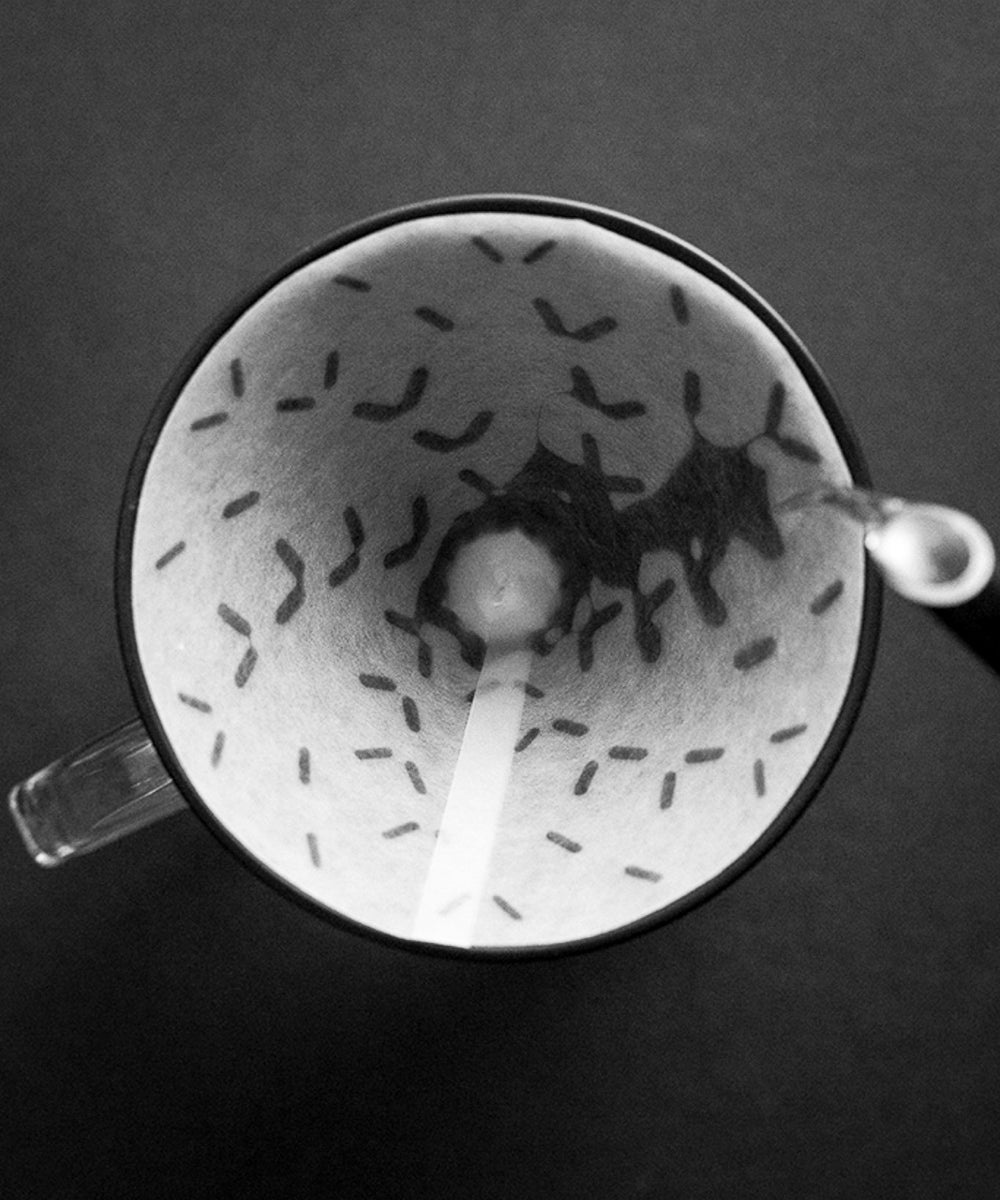
SIBARIST graycano Special Edition Fast Cone Filter
Brand: Slow Pour Supply
As a safety precaution, all filters are final sale and not returnable. A perfect fit with your graycano Reinvent your recipes, reach new cups, and rediscover your coffees! Made specifically for the graycano brewer, the SIBARIST Special edition graycanois a conical filter redesigned to fit perfectly with the graycano brewer. This special edition has the proper angles and diameters to ensure a perfect fit over the Lava Ribs, promoting even extraction through maintaining water flow and temperature consistency, allowing you to accentuate the floral notes and fruit forward notes yet maintaining a balance cup quality using lower range water temperatures. comparison between SIBARIST graycano version and regular SIBARIST Cone S CONSISTENCY The science behind the Graycano Special Edition Filter: The graycano special edition is a redesigned SIBARIST CONE S FAST Specialty Coffee Filter. Its angle was adjust to fit the internal conical walls of the graycano dripper, which has a different angle as other conical drippers (for instance the V60). With just a slight angle difference of -2,75o on the filter shape (once folded), the new filter fits perfectly over the graycano Lava Ribs. This prevents unwanted and random filter positioning, like tilted sitting or uneven contact with conical walls.The most common causes of uneven brewing are uneven extractions and inconsistent consistency. This adjustment brings the filter to a perfect fit for high consistency in extraction and flowrate. Each time when the paper filter sits differently inside the graycano dripper, it disrupts these circulations by either detaining or enhancing air and water flow. Even if no factor was changed intentionally, an extraction recipe can have different results. Using the special edition filter inside the graycano dripper ensures consistency in coffee extraction. In this way, air and water circulation between the filter and dripper are greatly improved. This graycano Special Edition filter extracted in a slightly slower drawdown, but with a much smaller variation in time: 3 seconds. The CONE S had a drawdown time difference of 7 seconds As a result of the wider angle of the regular CONE S, there are more air gaps in certain places depending on where the filter is placed. The time difference and dispersion might increase under normal brewing conditions and with different pours. A graycano Special Edition Coffee Filter is made from the same material and structure as the FAST Specialty Coffee Filter, which gives the paper rigidity to maintain its conical structure during brewing. Furthermore, this combo ensures faster extraction times. In addition, the new graycano Special Edition filter has an adjusted height. The dripper body has no overpass, which allows the barista to pour much closer to the coffee bed. This allows for a more controlled and balanced flow of water during extraction. Aside from improving the efficiency of your brew recipe, this also enhances the combination's visual appeal. The graycano Special Edition filter from SIBARIST is the result of a successful collaboration between the two companies and professional barista Martin. This collaboration has truely created a new way to brew coffee for all coffee lovers around the world. As a safety precaution, all filters and minerals are final sale and not returnable.
Category: Home & Garden > Kitchen & Dining > Kitchen Appliance Accessories > Coffee Maker & Espresso Machine Accessories > Coffee Filters